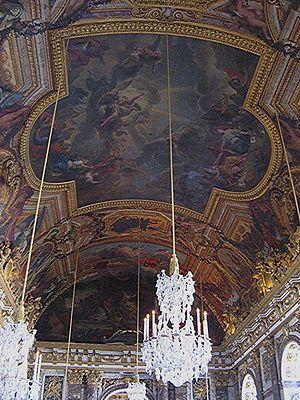
Le Style Louis XIV est un style d'ameublement couvrant plus ou moins la période du règne de Louis XIV.